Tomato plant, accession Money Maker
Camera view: bottom (45 deg); turntable rotation: 60 degrees
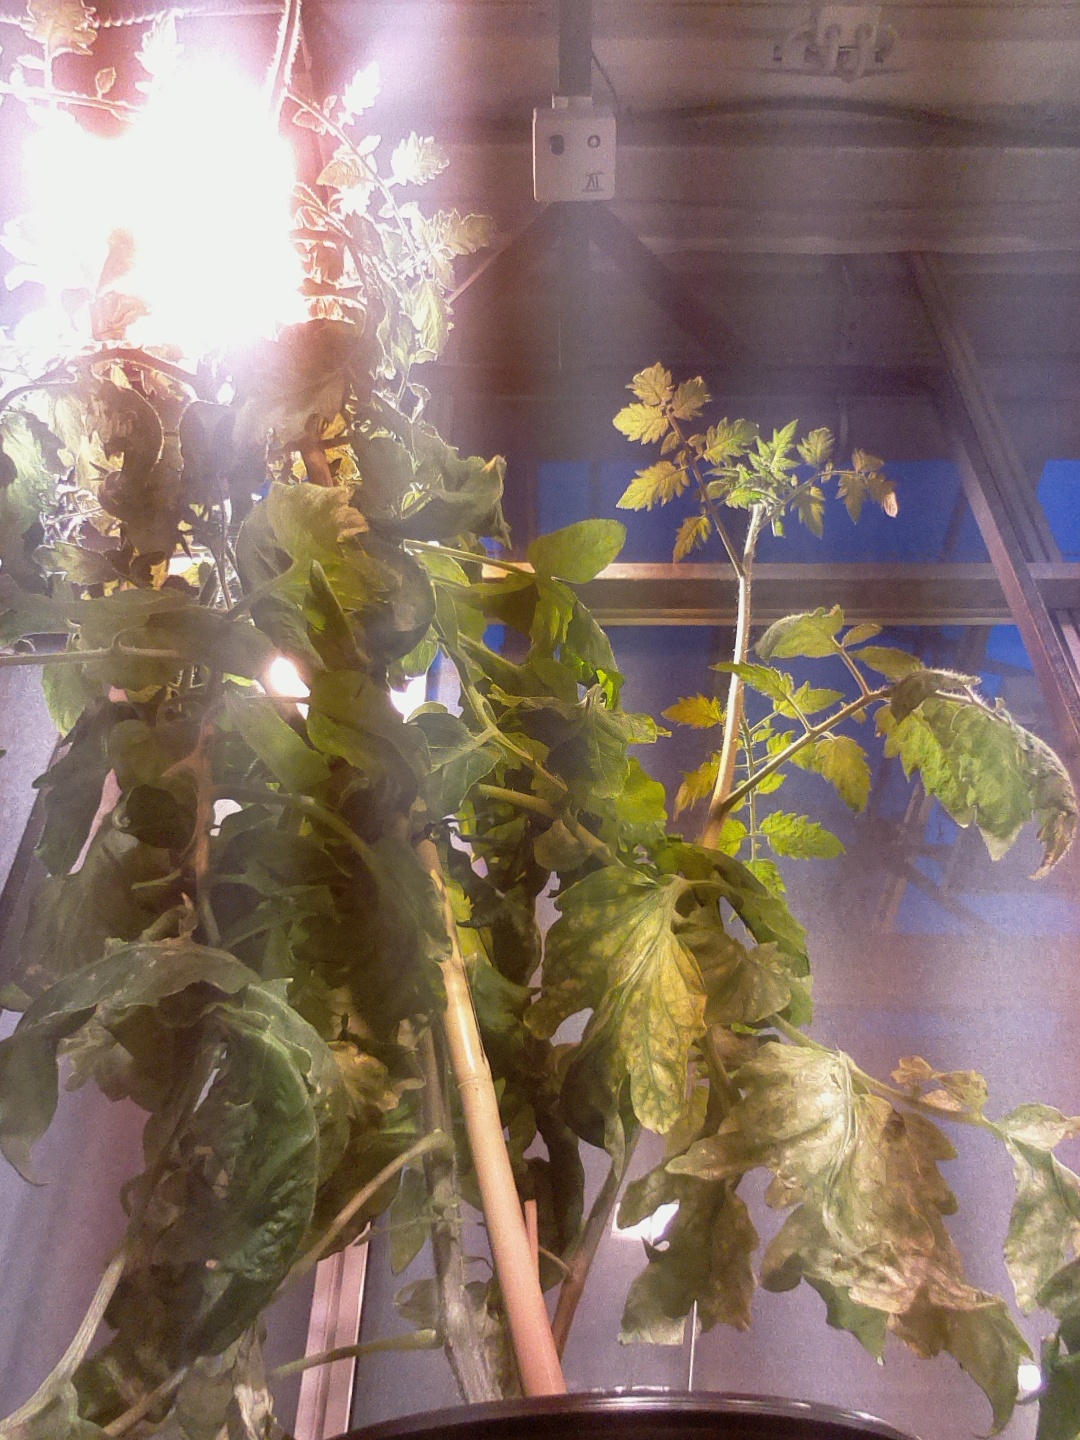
BBCH growth stage 73: 30%-40% of final fruit size